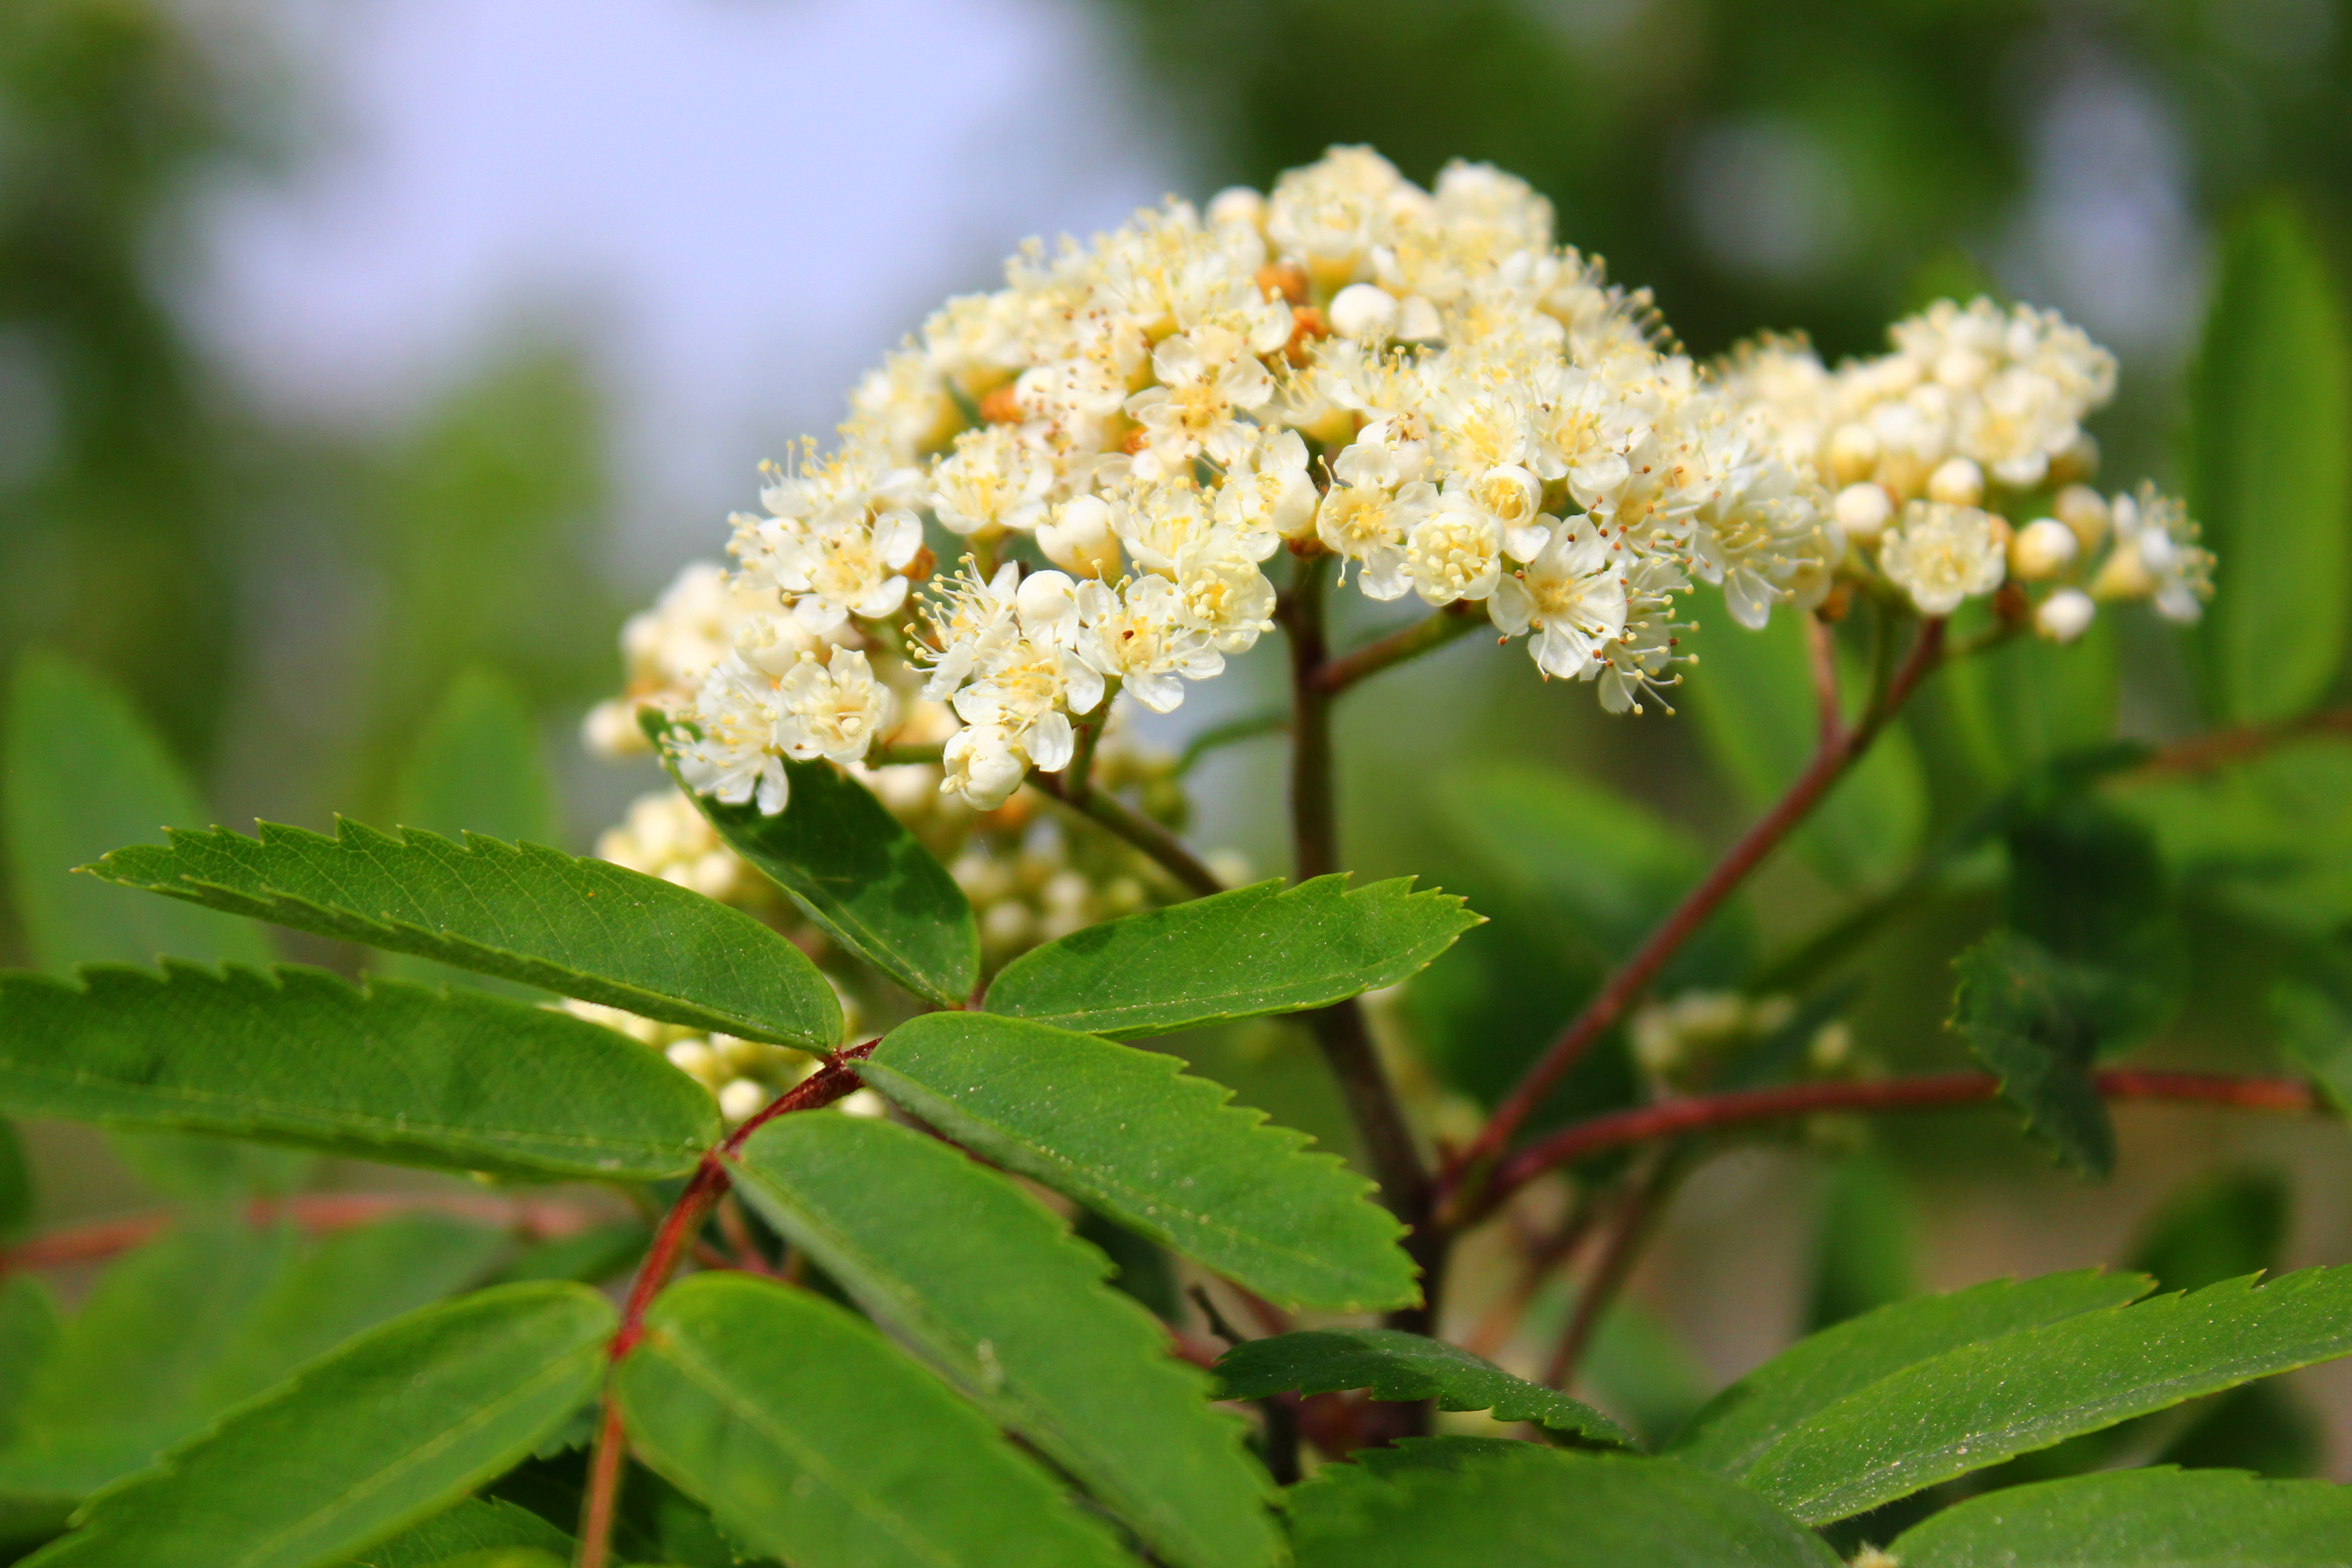
flower, plant, terrestrial plant, petal, shrub, annual plant, flowering plant, subshrub, grass, Forb, herb, lantana, herbaceous plant, wildflower, groundcover, viburnum, moschatel family, perennial plant, cornales, hydrangeaceae, hydrangea, buddleia, macro photography, milkweed, spirea, nettle family, california lilac